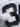
Number: 3